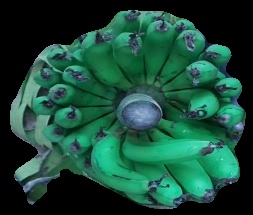
Variety: pachbale
Grade: grade2